Anadolu Efes S.K.

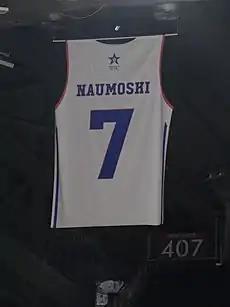
Naumoski's retired #7 Efes jersey.

In 2006, Efes Pilsen became the first Turkish basketball club to be invited to play with NBA teams. They competed against the Denver Nuggets in Denver, Colorado on October 11, and against the Golden State Warriors in Oakland, California on October 12. In 2007, Efes Pilsen hosted the Minnesota Timberwolves at the Abdi İpekçi Arena.